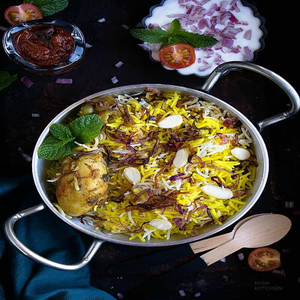
Dish: biryani